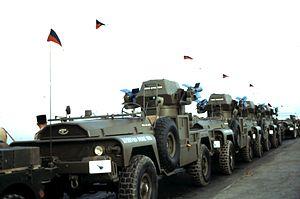
VLRA SS 11 du 61e EBIMa (Escadron Blindé Infanterie de Marine) prêts pour le défilé du 14 juillet. Djibouti 1971
Les camions ACMAT sont des camions tout-terrain, robustes et polyvalents. Lancés par ALM au début des années 1960, ils sont aujourd'hui fabriqués par les Ateliers de constructions mécaniques de l’Atlantique à Saint-Nazaire qui est une filiale d’Arquus depuis mars 2006, et emploie 120 personnes en 2012. ACMAT a été absorbée par Arquus en 2018.
Cinq exemplaires de VLRA lance-missiles SS 11 ont été construits à la fin des années 1960. Il s'agissait d'adapter à l'armée de terre française une tourelle lance-missile conçue par la société Nord-Aviation pour la Marine nationale, tourelle qui s'était révélée impropre à une utilisation à la mer.